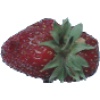
Label: strawberry_wedge